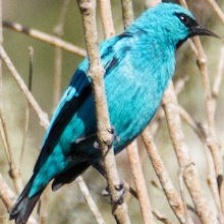
Species: BLUE DACNIS
Scientific name: DACNIS CAYANA